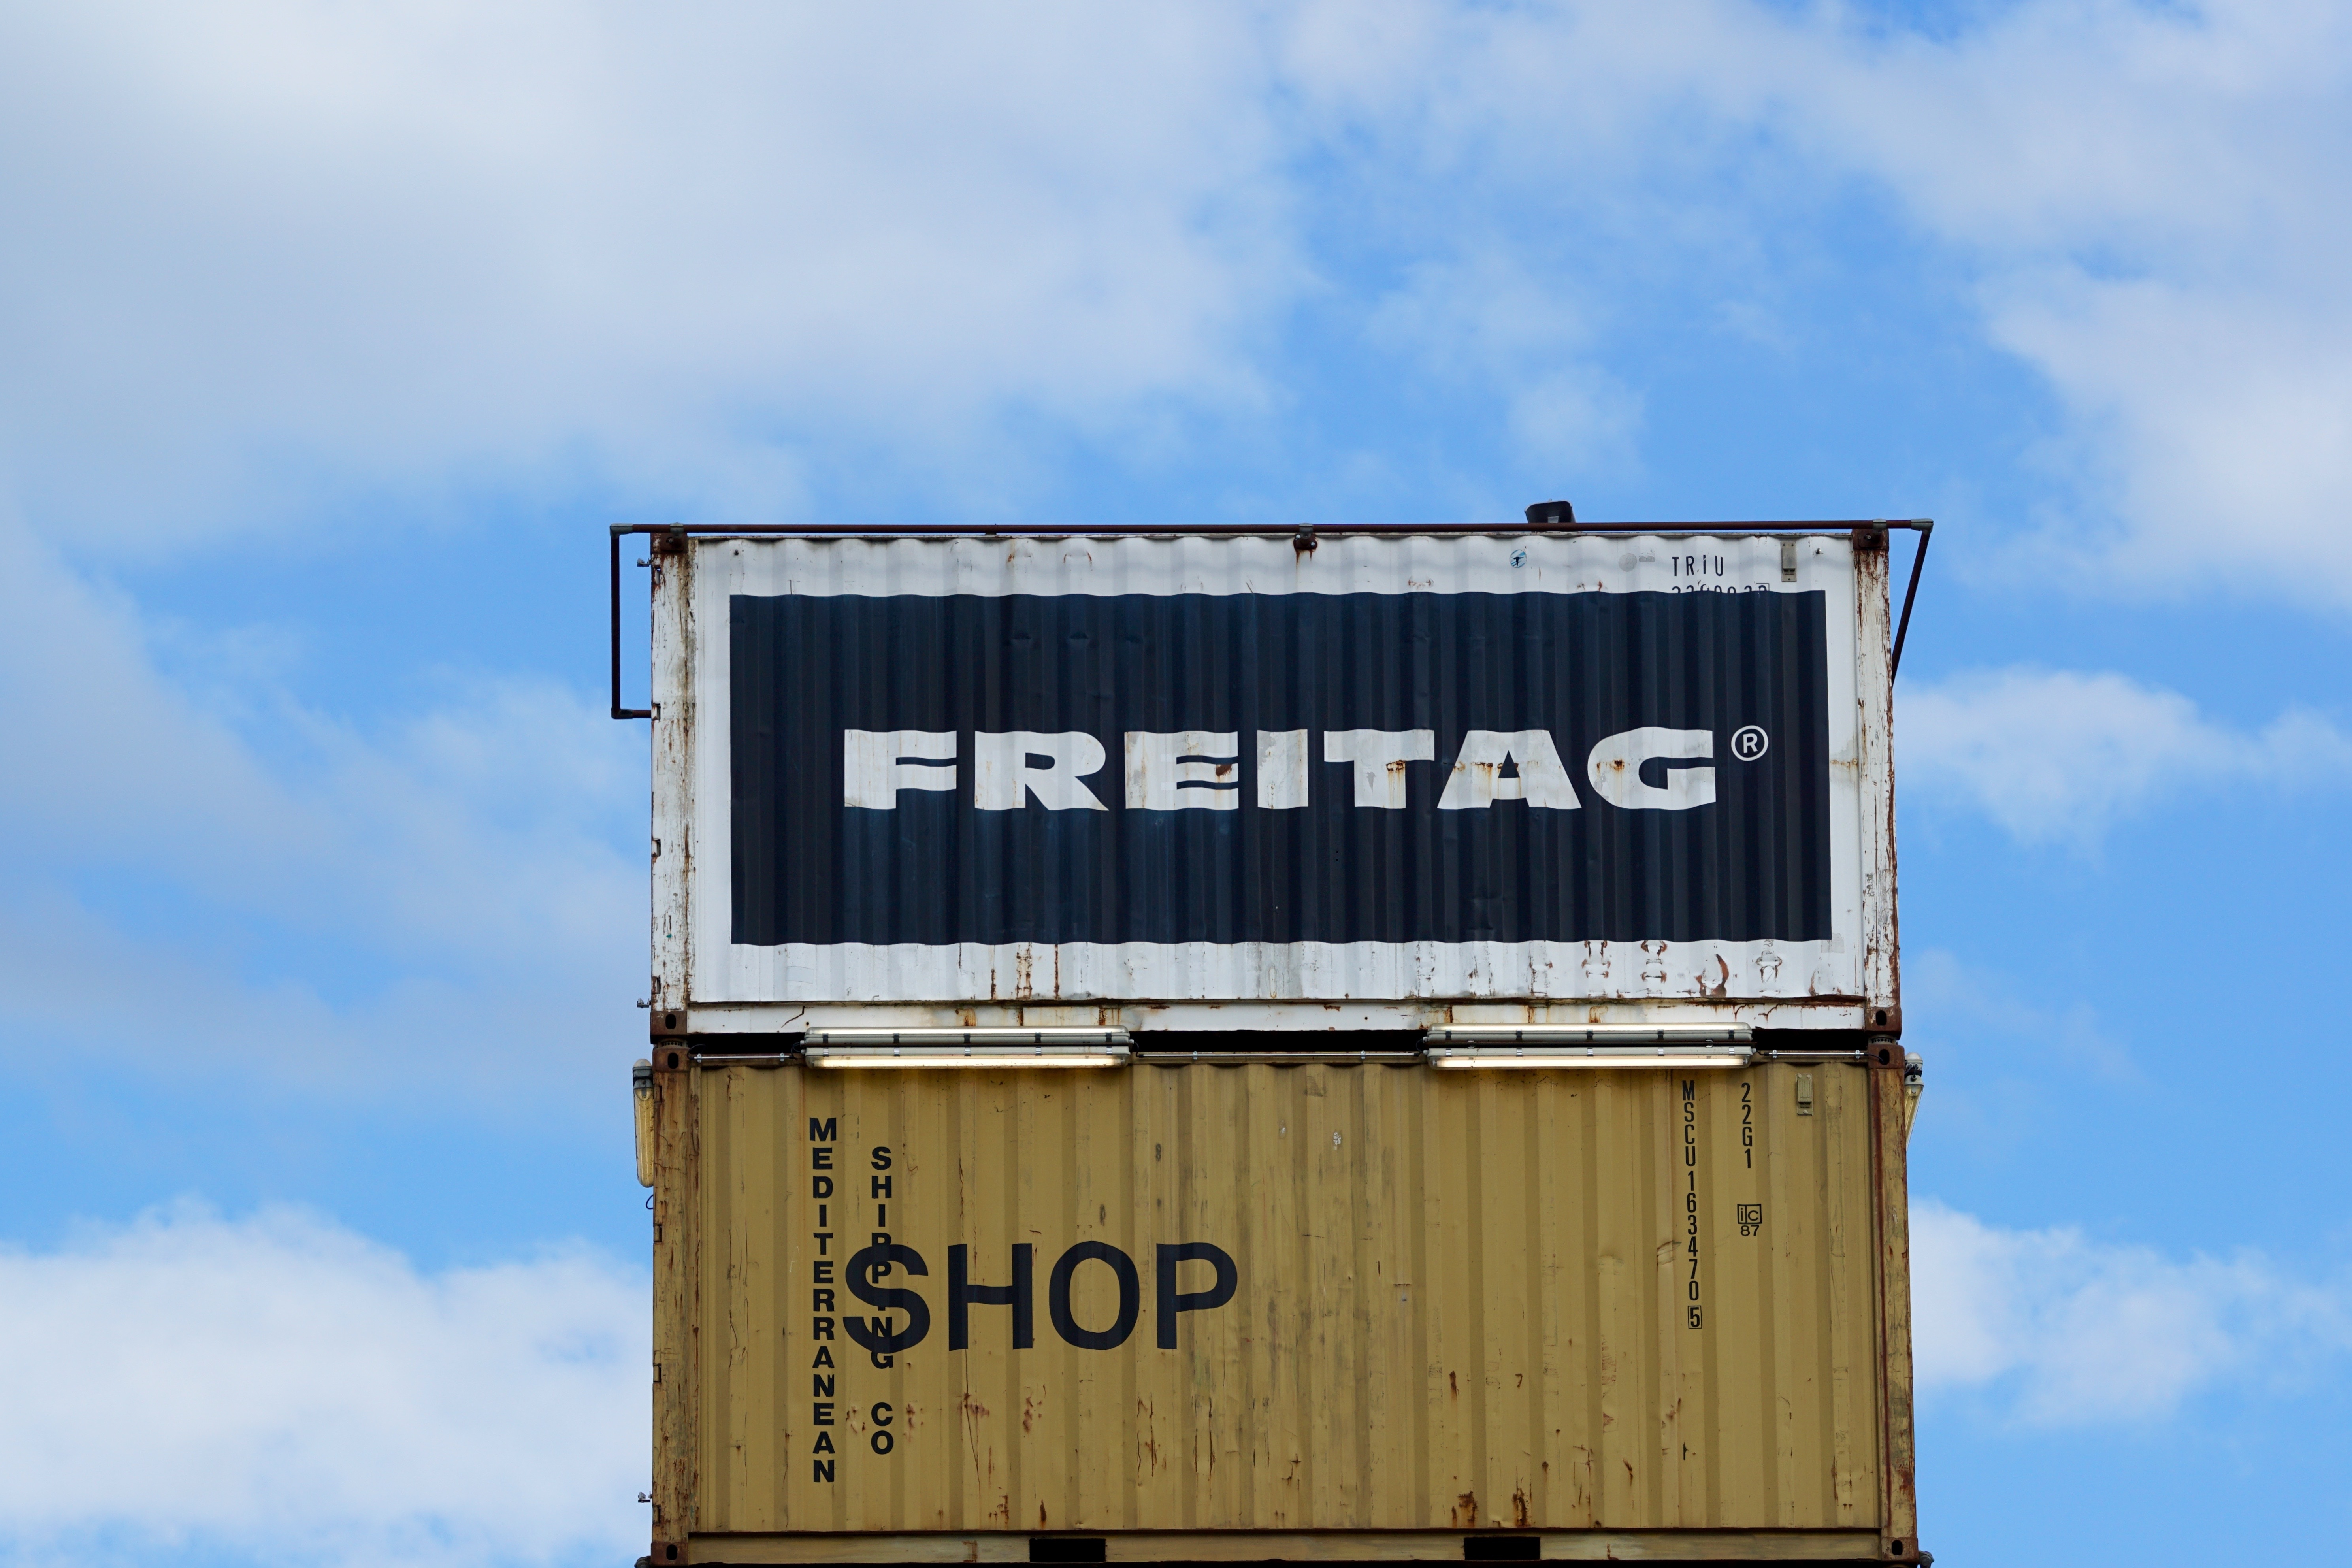
advertising, sign, facade, blue, signage, brand, outlook, weekend, friday, billboard, day of the week